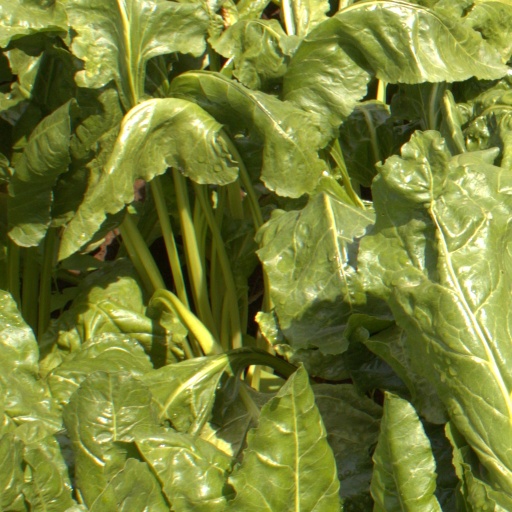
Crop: sugar beet